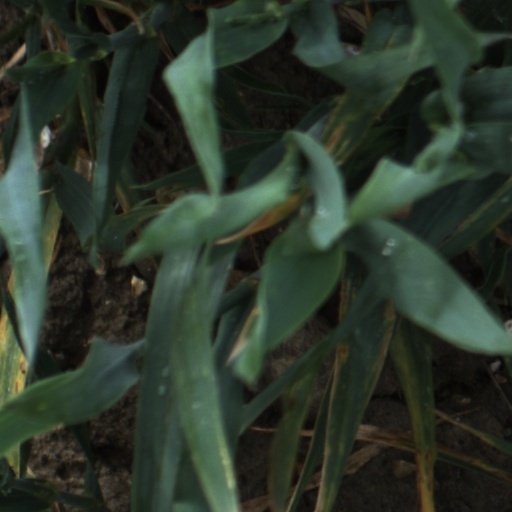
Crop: wheat